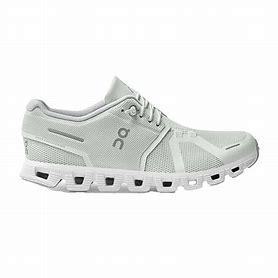
Brand: ON
Model: Cloud